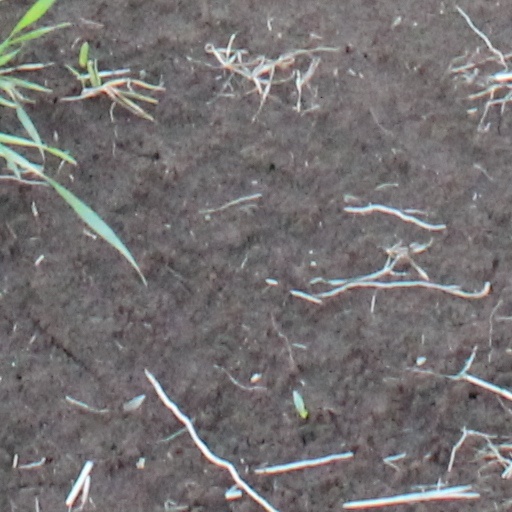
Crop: wheat